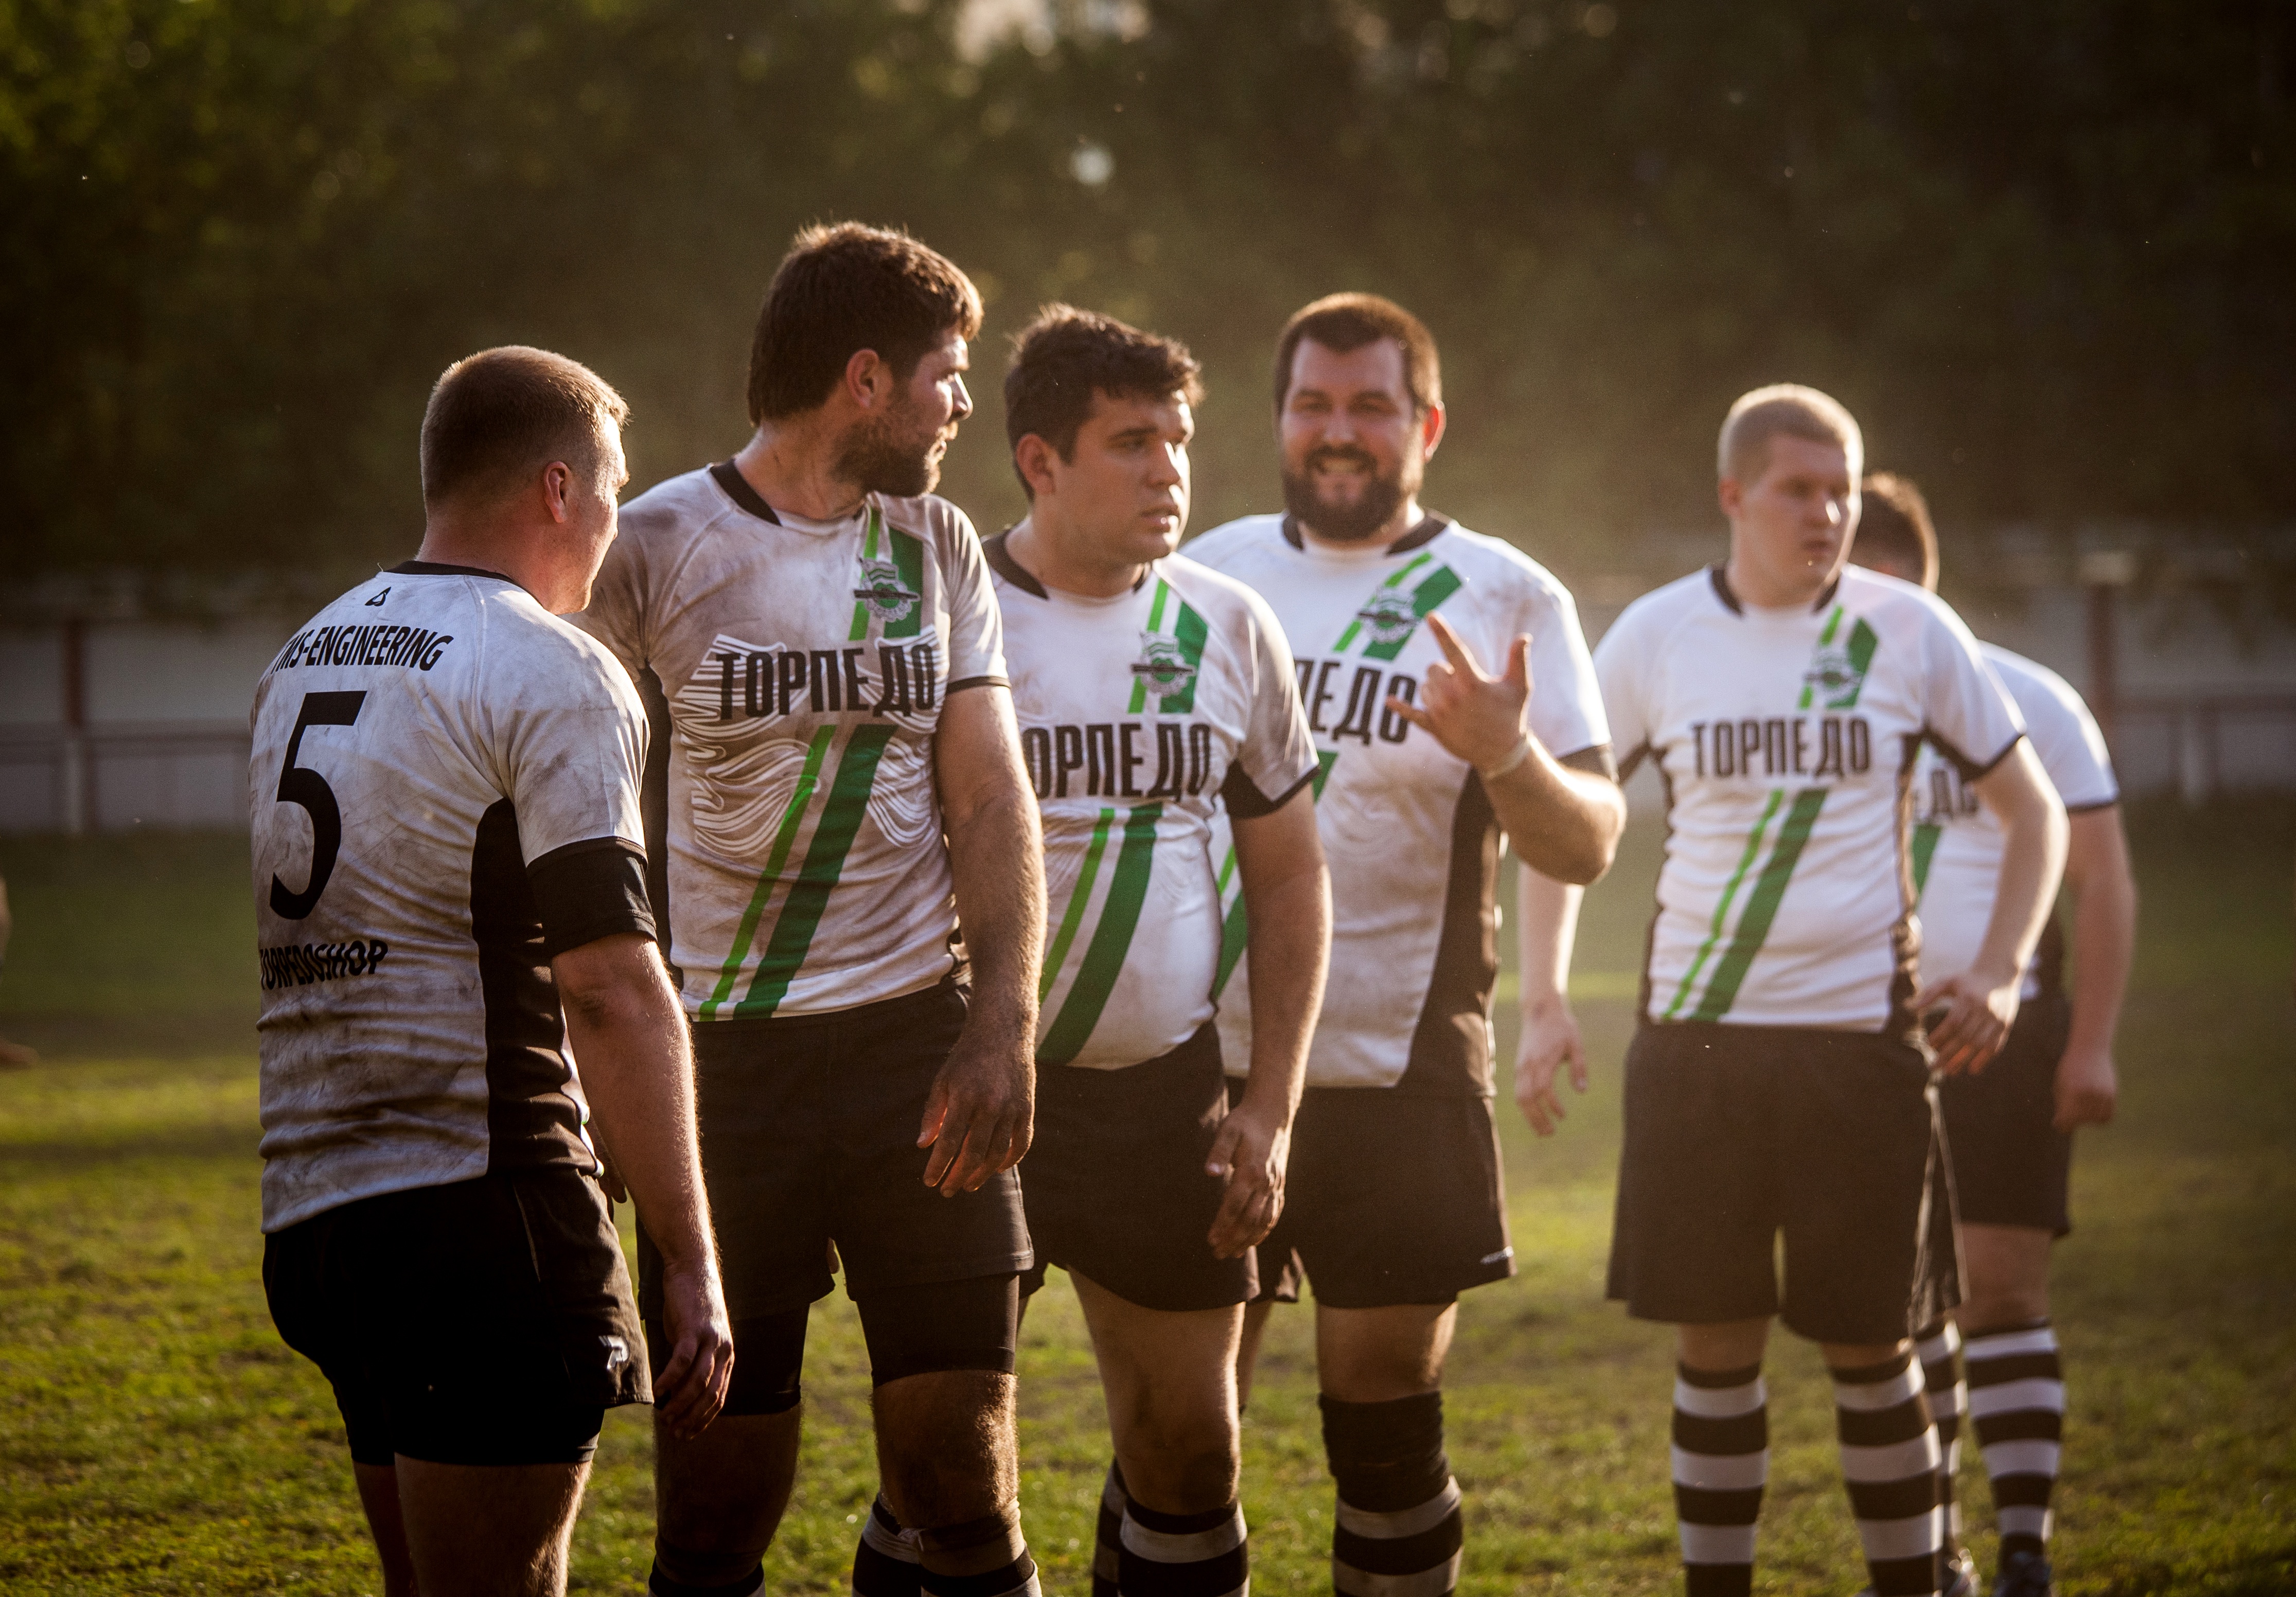
soccer, team, sports, tournament, football player, competition event, rugby football